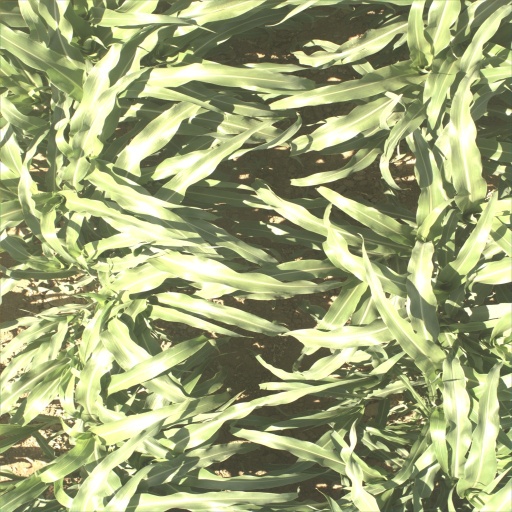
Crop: sorghum